Montemirabile Chapel

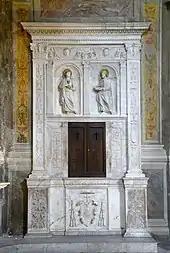
The aumbry for the holy oil

Although the chapel retained its basic architectural layout, many of its features were lost during the later alterations. The side walls of the windowless, hexagonal chapel are articulated by painted Corinthian pilasters decorated with tendrils, vases, flowers, animals, sphinxes, phantastic creatures and garlands on a yellow background, resting on a fake marble pedestal. These were created by the workshop of Pinturicchio. The vault is simply painted white. The keystone bears the escutcheon of Pope Sixtus IV encircled by an egg and dart moulding. The entrance arch of the chapel is painted to look like grey marble; it is decorated with a band of acanthus leaves and an egg and dart edge.